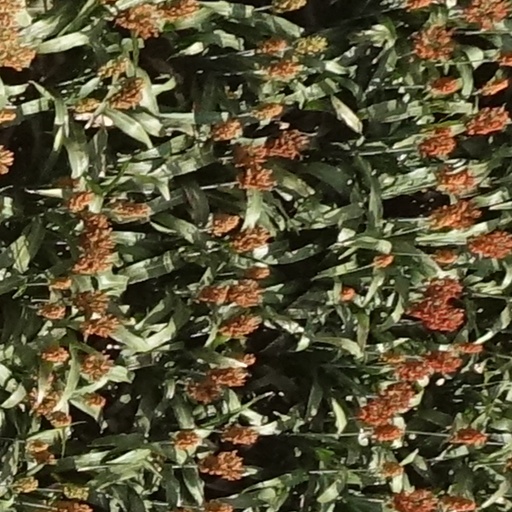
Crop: sorghum